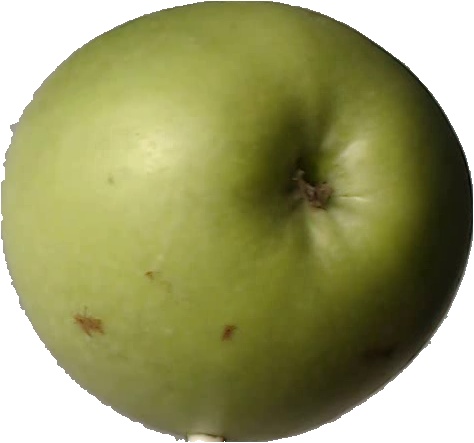
Label: apple_granny_smith_1